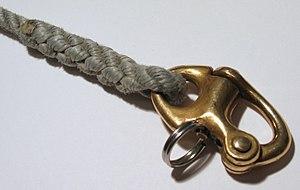
Un mousqueton est un anneau métallique possédant un système d'ouverture facile. On peut y glisser une corde, un anneau ou s'en servir comme point d'attache. C'est un connecteur utilisé en particulier dans des activités demandant l'utilisation d'un baudrier : alpinisme, escalade, spéléologie, via ferrata, travail en hauteur... Dans le cadre des activités nautiques, on trouve des mousquetons sur les voiles, les drisses ainsi que sur les harnais de sécurité.
Une épissure est un terme maritime pour désigner un assemblage de deux cordes ou deux câbles mis bout à bout par l’entrelacement de leurs torons.
Ce glossaire maritime liste les principaux termes techniques utilisés par le monde maritime et les marins.